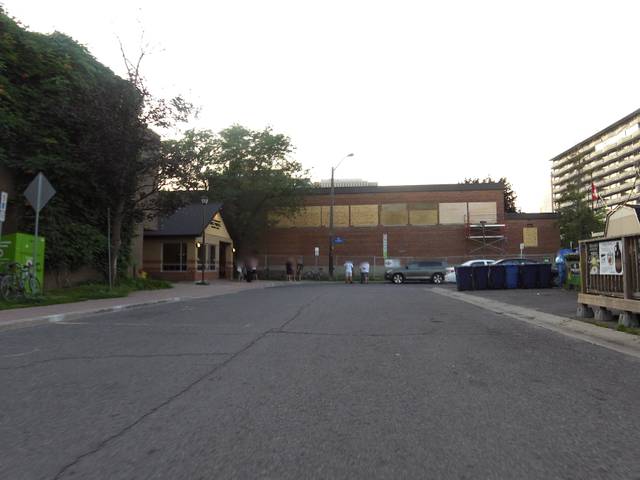
Region: Canada
Coordinates: 45.416, -75.689